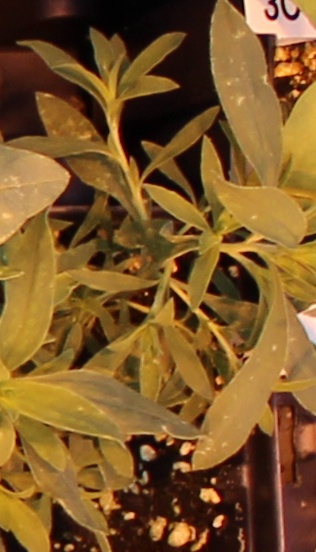
Label: Kochia